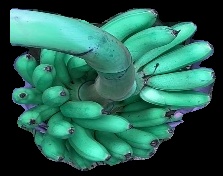
Variety: rasbale
Grade: grade1